Frederick Rolfe

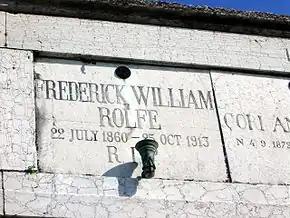
Rolfe's grave on the island of San Michele, Venice

Rolfe was born in Cheapside, London, the son of piano maker and tuner James Rolfe (c. 1827-1902) and Ellen Elizabeth, née Pilcher. He left school at the age of fourteen and became a teacher. He taught briefly at The King's School, Grantham, where the then headmaster, Ernest Hardy, later principal of Jesus College, Oxford, became a lifelong friend.